Blaser R93

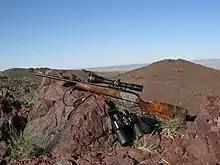
Blaser R93 and binoculars

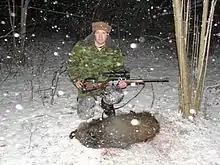
Blaser R93 on a wild boar hunt trophy photo

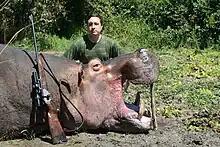
Blaser R93 on a Hippopotamus hunt trophy photo

The Blaser R93 is a straight-pull action precision rifle offered in a multitude of calibers and barrel lengths manufactured by the German firearms manufacturer Blaser. Designed by Blasers' designer Mr. Meinhard Zeh in 1993, it had a number of features rare on modern hunting rifles, including a manual cocking system and a proprietary Blaser saddle scope mount for mounting the optic directly to the quick-change barrel.